Armenian Secret Army for the Liberation of Armenia

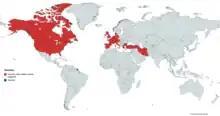
Countries where ASALA made attacks between 1975 and 1985.

According to the MIPT website, there had been 84 incidents involving ASALA leaving 46 dead and 299 injured, including the following: